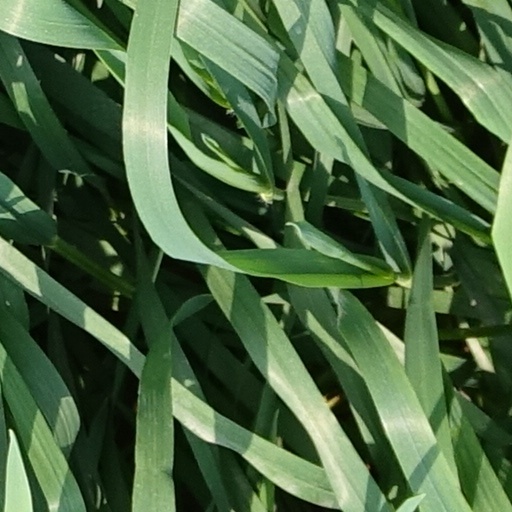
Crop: wheat